Zoo Aquarium de Madrid

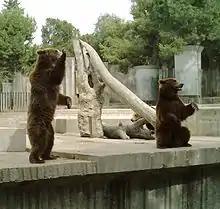
Brown bear cubs in the Madrid Zoo Aquarium

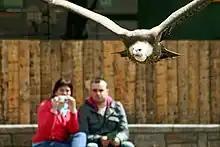
Eagles over the people in Madrid Zoo Aquarium

The Madrid Zoo Aquarium is a zoo and aquarium located in the Casa de Campo in Madrid, Spain. The zoo is owned by the city, but is managed by the international entertainment operator Parques Reunidos. Opened in 1770, it is one of the largest zoos in Spain and one of the few zoos in the world that houses giant pandas.